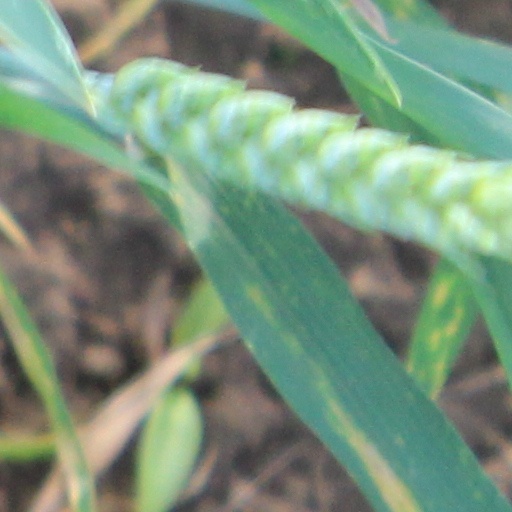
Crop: wheat